State visit

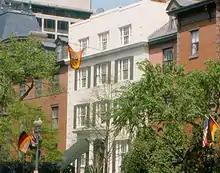
The German presidential standard displayed at Blair House, the American presidential guest house in Washington, D.C., during the visit of Richard von Weizsäcker, President of Germany. Several countries maintain guest houses used for state visits.

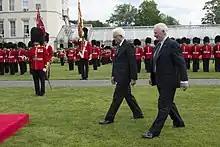
The Governor General's Foot Guards mounting the guard of honour during state visits of Italian President Sergio Mattarella

A state visit is a formal visit by the head of a sovereign country (or representative of the head of a sovereign country) to another sovereign country, at the invitation of the head of state (or representative) of that foreign country, with the latter also acting as the official host for the duration of the state visit. Speaking for the host, it is generally called a state reception. State visits are considered to be the highest expression of friendly bilateral relations between two sovereign states, and are in general characterised by an emphasis on official public ceremonies.